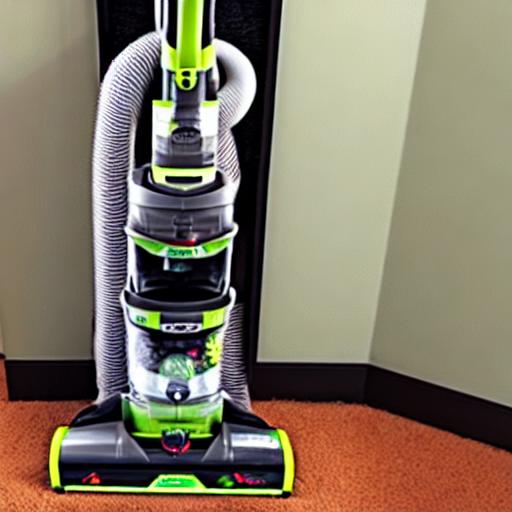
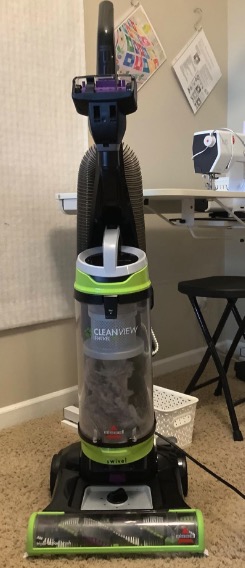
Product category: items_vacuum
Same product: no